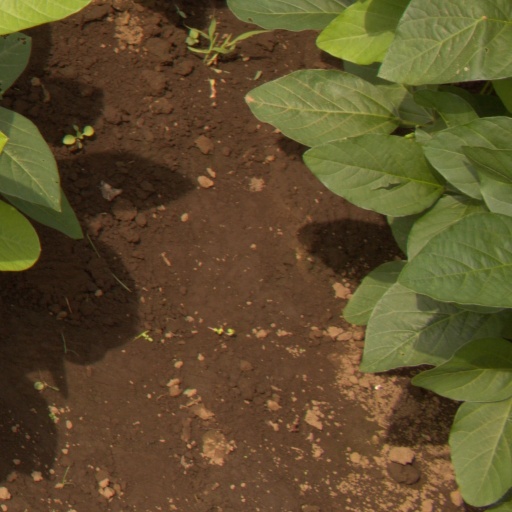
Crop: soybean